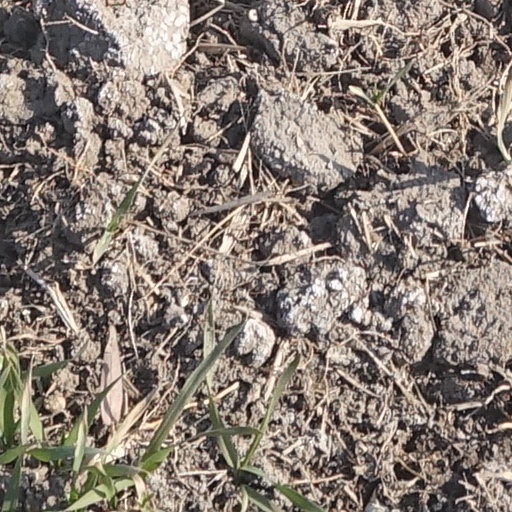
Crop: wheat